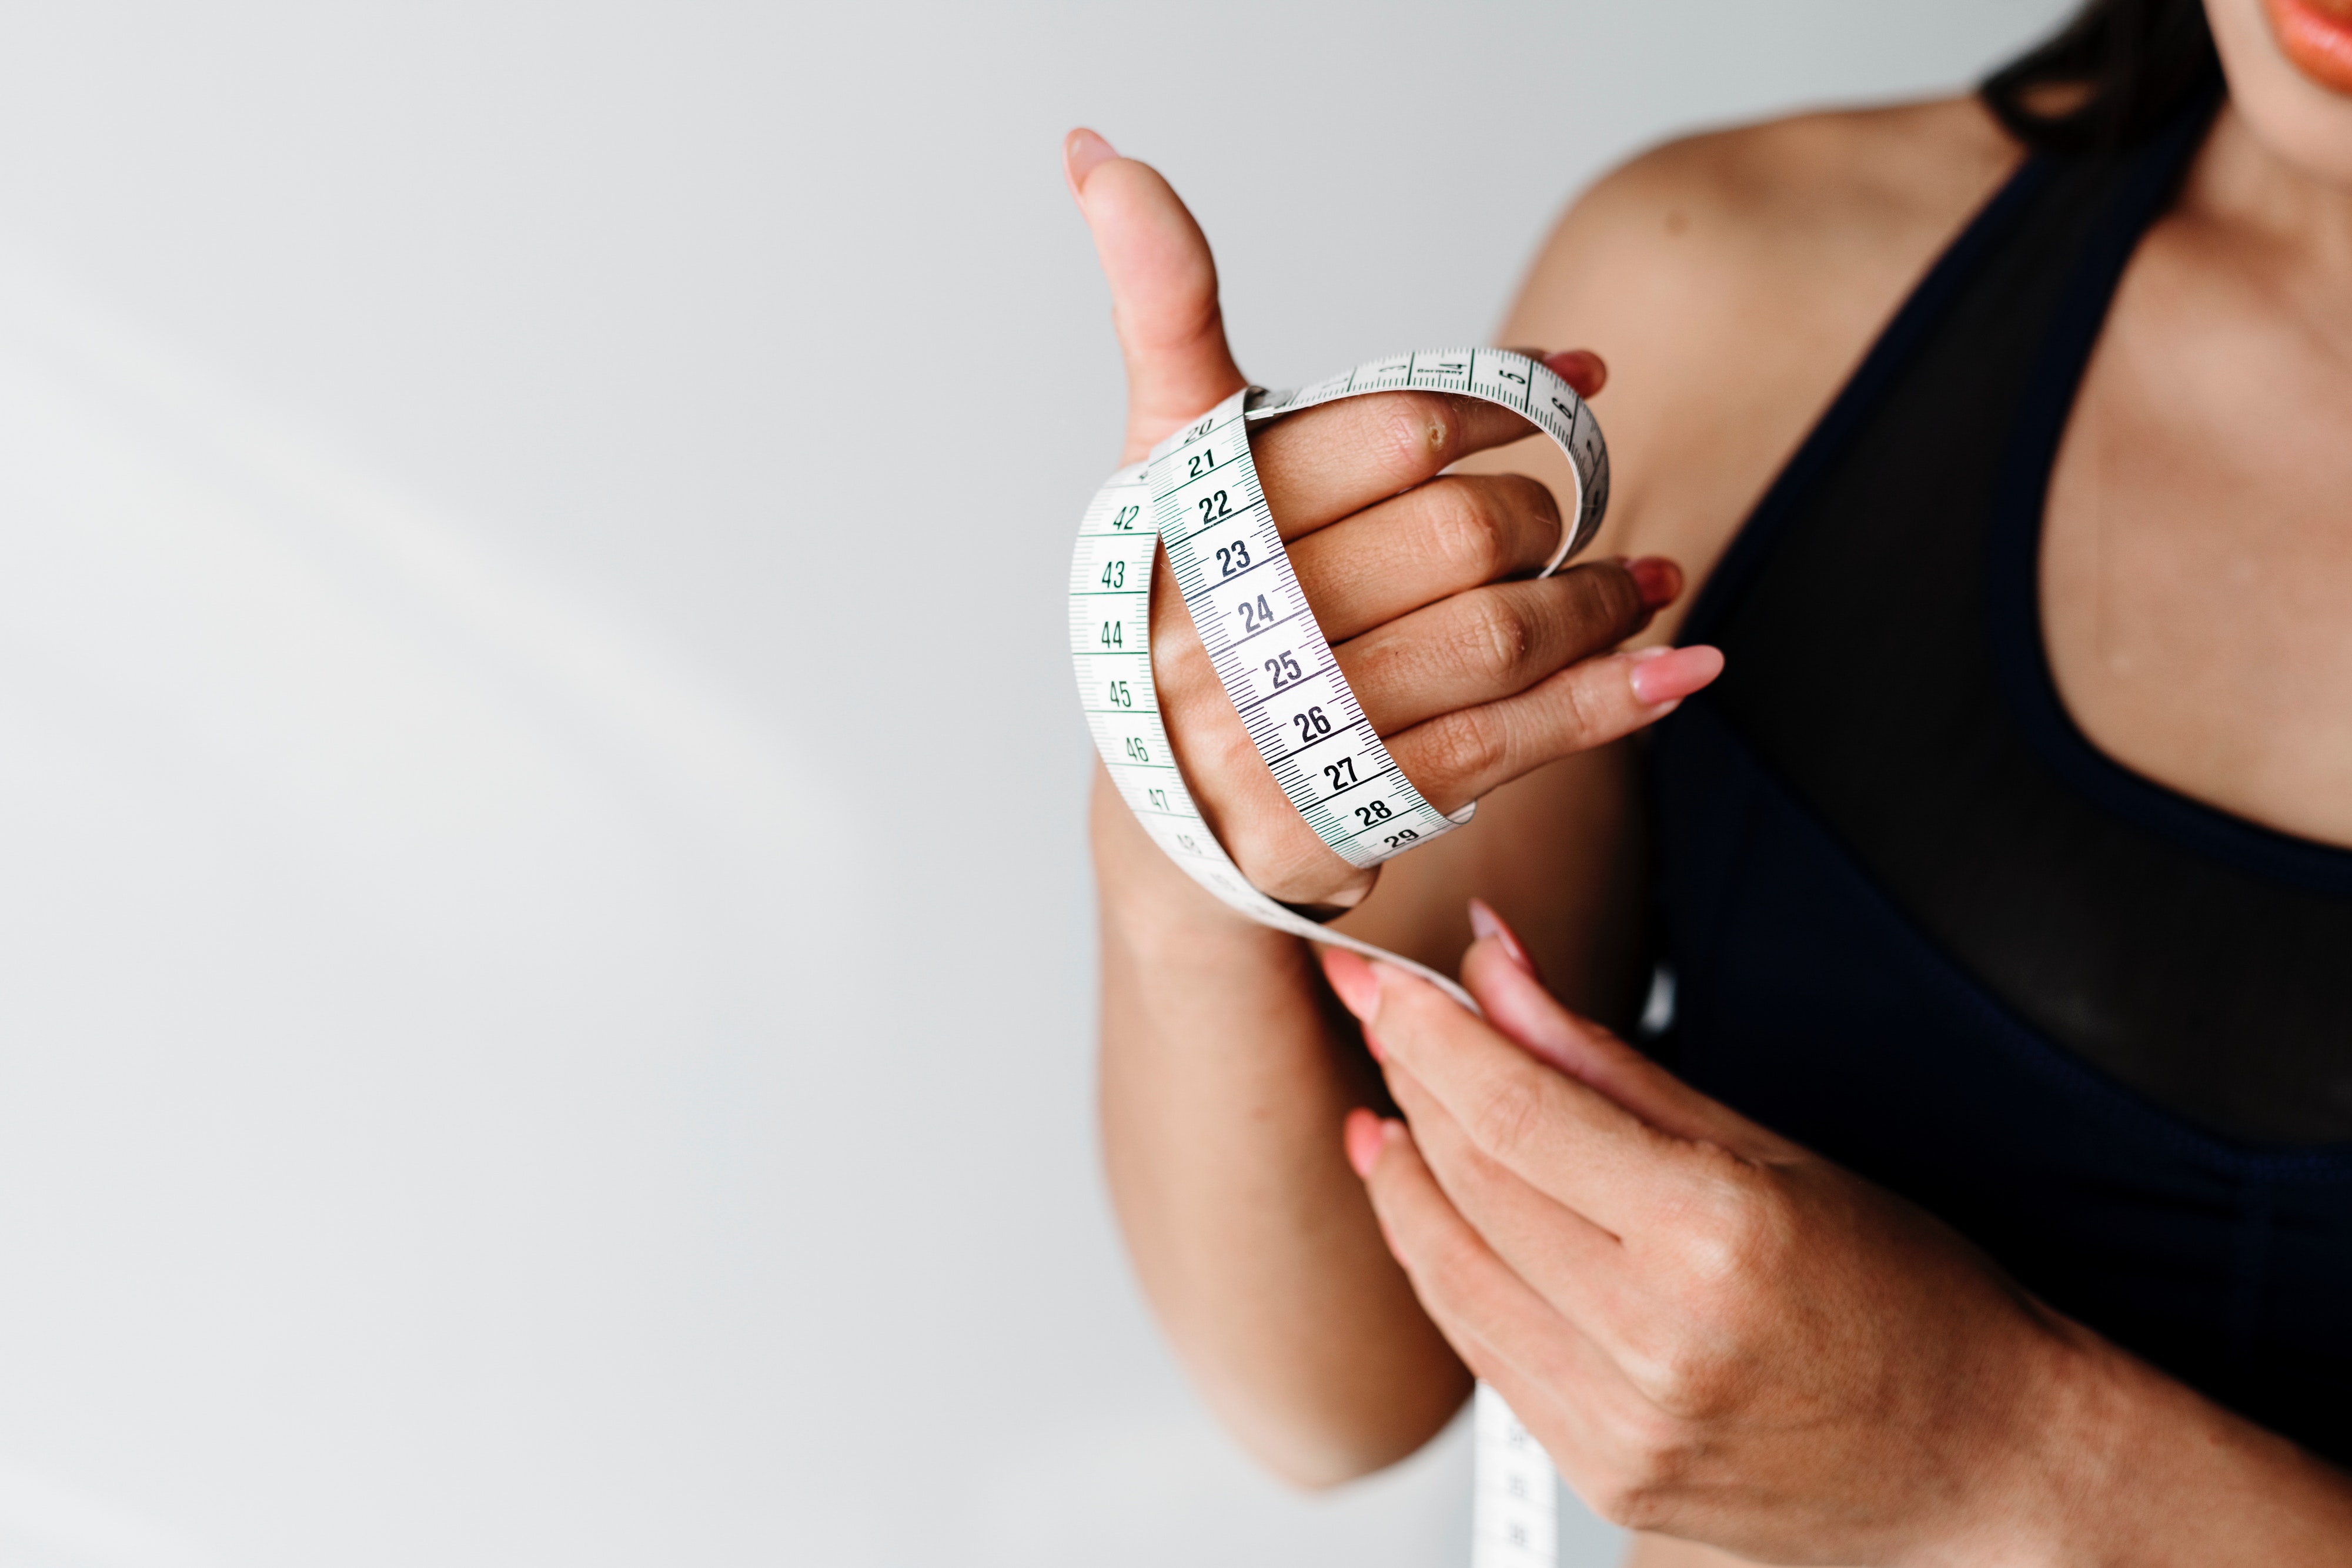
skin, product, hand, finger, nail, muscle, thumb, fashion accessory, abdomen